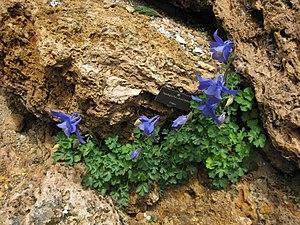
L'ancolie de Bertoloni est une plante herbacée vivace de la famille des Ranunculaceae.